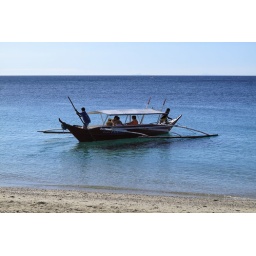
White sand beach in Puerta Galera (Philippinen)